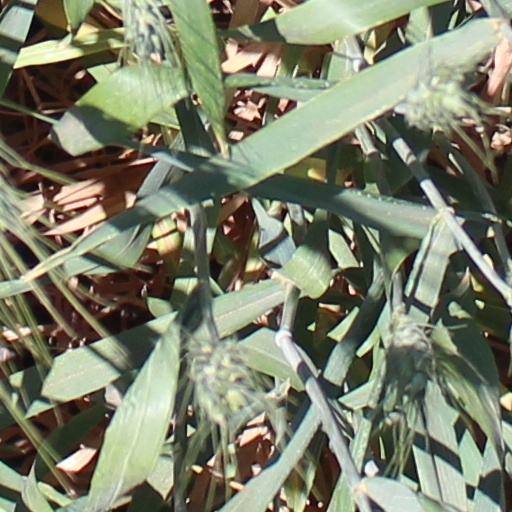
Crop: wheat